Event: Nepal Earthquake
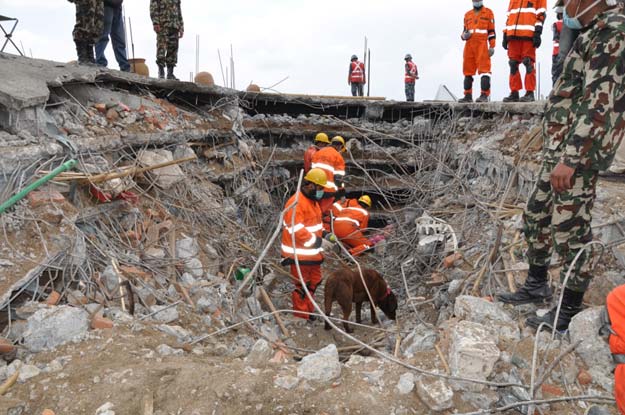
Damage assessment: damage